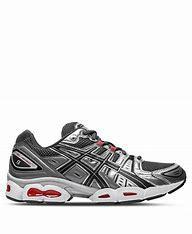
Brand: Asics
Model: Gel Nimbus 9